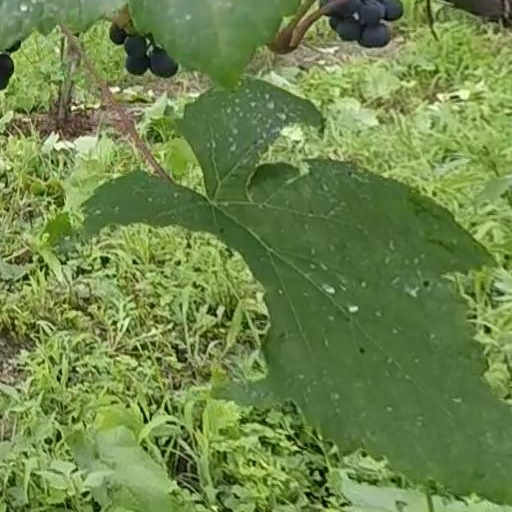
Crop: grape